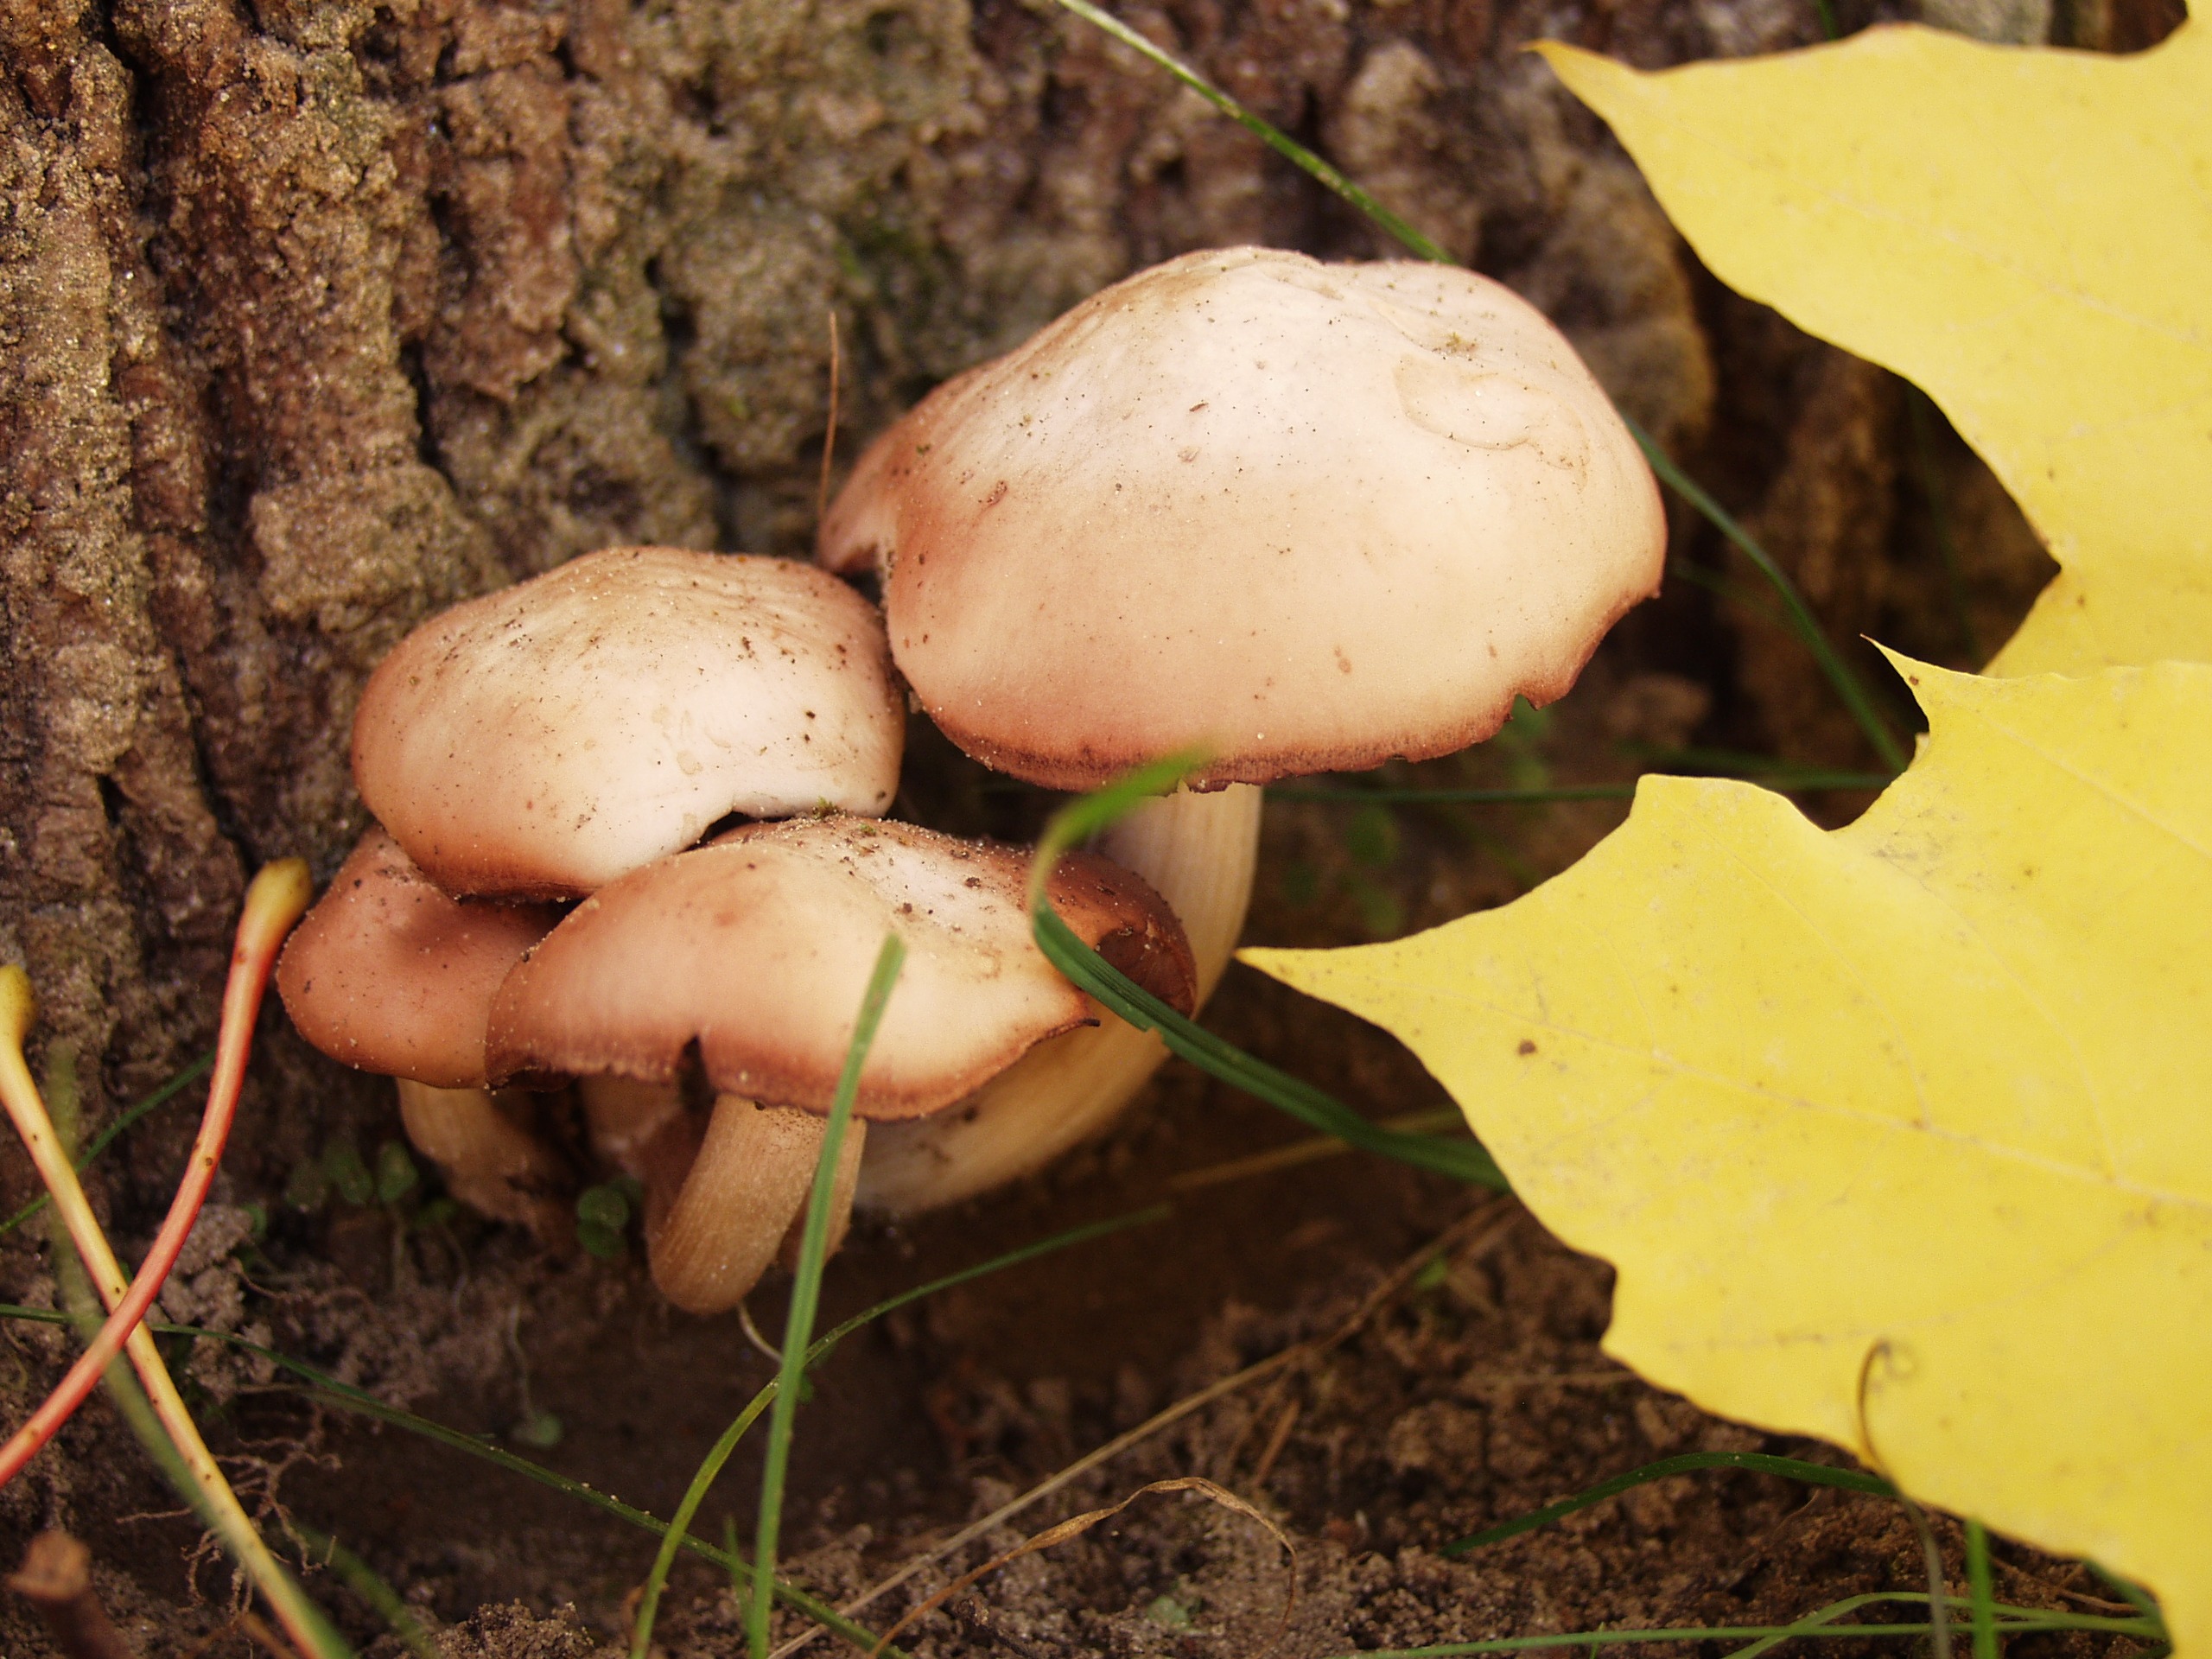
nature, bark, autumn, soil, botany, mushroom, flora, fauna, fungus, mushrooms, bolete, agaricus, tree fungus, macro photography, light brown, matsutake, oyster mushroom, edible mushroom, medicinal mushroom, agaricomycetes, agaricaceae, champignon mushroom, penny bun